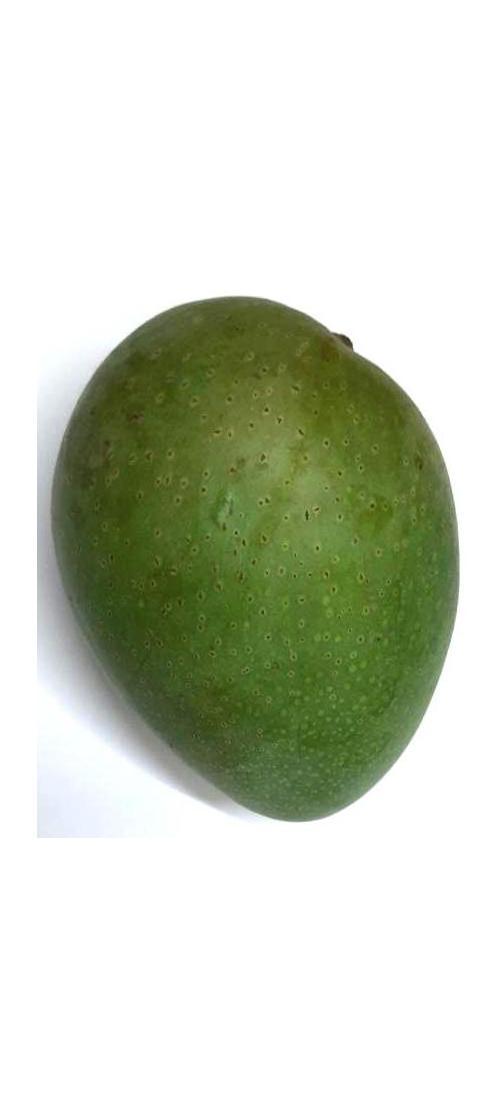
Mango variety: Ashshina Zhinuk